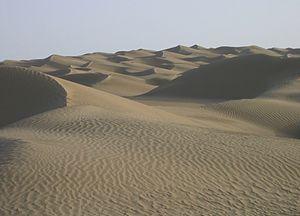
Désert du Taklamakan en Chine
Un désert est une zone de terre où les précipitations sont rares et peu abondantes, et où par conséquent les conditions de vie sont hostiles pour les plantes ainsi que pour la vie des animaux. Les déserts font partie des environnements extrêmes. Le manque de végétation expose la surface non protégée au processus de dénudation. Les zones semi-arides et arides couvrent environ un tiers de la surface de la Terre. Cela inclut une grande partie des régions polaires où de faibles précipitations surviennent, souvent appelées des « déserts froids ». Les déserts de la planète peuvent être classés en fonction de la quantité de précipitations qu'ils reçoivent, des températures qui dominent tout au long de l'année, des causes de désertification ou de leur situation géographique.